Twelfth Street YMCA Building

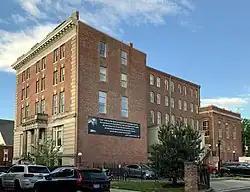
Twelfth Street YMCA Building in 2023

Twelfth Street YMCA Building, also known as Anthony Bowen YMCA, was home to the first African American chapter of YMCA, founded in 1853 by Anthony Bowen. It is located at 1816 12th Street NW in the U Street Corridor (Cardozo/Shaw) neighborhood of Washington, D.C. The building was reopened on February 20, 2000, as the Thurgood Marshall Center in honor of the first African American Associate Justice to serve on the United States Supreme Court. The Thurgood Marshall Center now serves as a community center for residents of the U Street Corridor and Shaw neighborhoods. The permanent organization of Phi Beta Sigma fraternity was established in the Bowen Room.